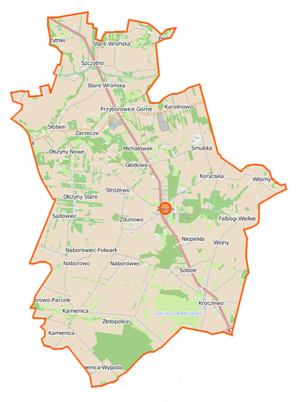
Załuski est une gmina rurale de la powiat de Płońsk, dans la Voïvodie de Mazovie, dans le centre-est de la Pologne.